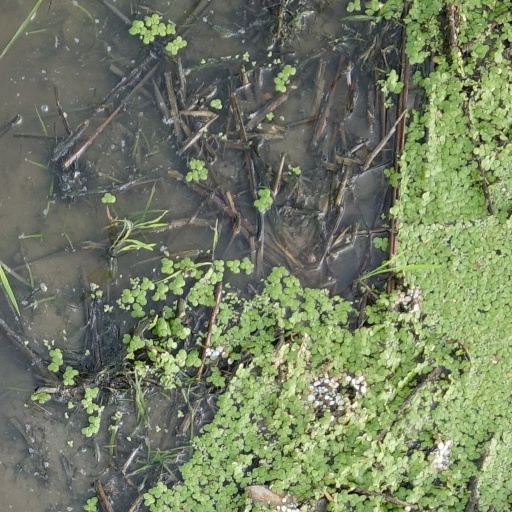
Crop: rice